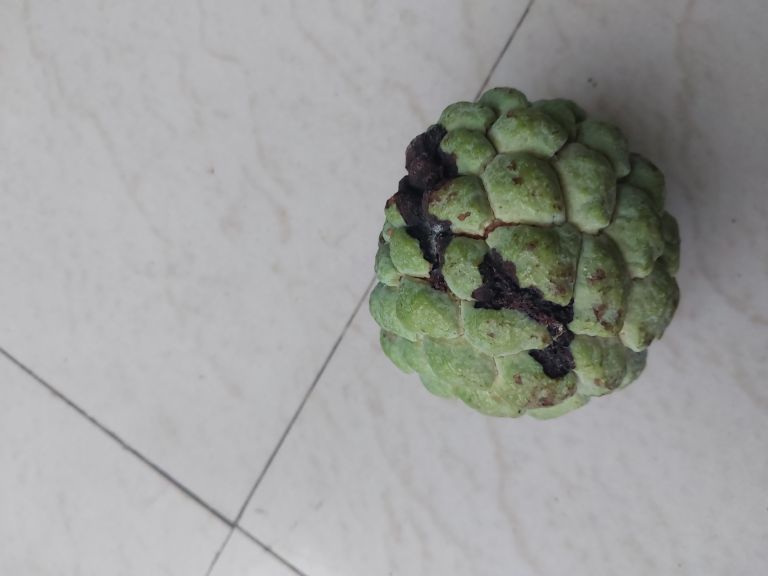
Disease label: Diplodia Rot